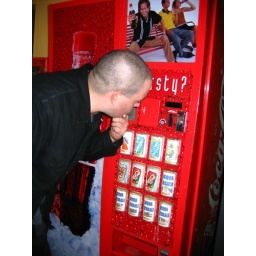
Vending machine in the Monterosso train station.